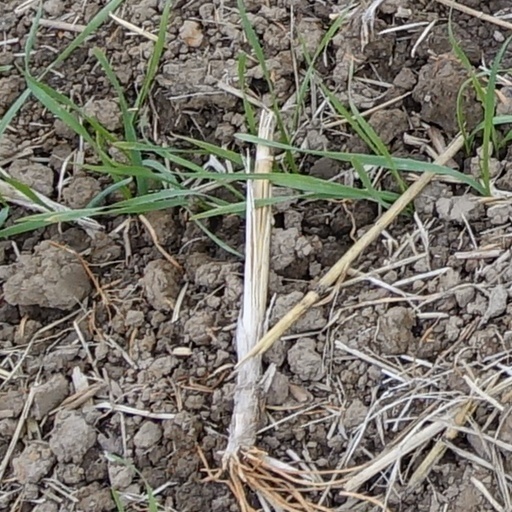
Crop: wheat